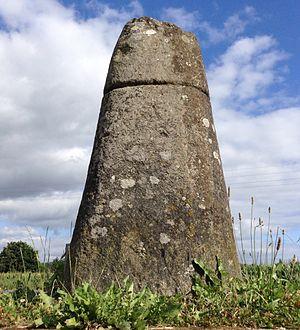
Stèle dite du «
Plélauff [plelof] est une commune française située dans le département des Côtes-d'Armor en région Bretagne. Elle fait à présent partie du canton de Rostrenen.